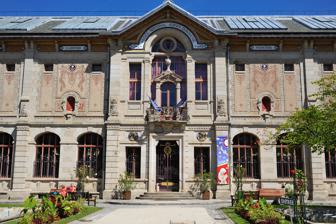
Building: Musée national Adrien-Dubouché
Country: France
Year built: 1845
French national museum Musée national Adrien-Dubouché Established 1845 ( 1845 ) Location Limoges , Nouvelle-Aquitaine , France Coordinates 45°49′55″N 1°15′07″E / 45.832°N 1.252°E / 45.832; 1.252 Type National Museum Collections Ceramics (porcelain, stoneware, earthenware and pottery) Collection size 18000 Website Official website Musée national Adrien-Dubouché is a French national museum dedicated to Limoges porcelain and the history of ceramics . Founded in 1845 and located in Limoges ( Haute-Vienne ), it is part of the Cité de la céramique - Sèvres et Limoges public establishment. History Founded in 1845 by Tiburce Morisot, prefect of the Haute-Vienne and father of the painter Berthe Morisot , the first Limoges museum was initially housed in the prefecture's premises on Place du Présidial, and its purpose was to build up a collection: paintings, sculptures and objets d'art were collected by members of the Société archéologique et historique du Limousin . Adrien Dubouché, the son of a cloth merchant, took on the voluntary management of the institution in 1865 and began a series of donations to add to the collections; bequests were received from French and foreign ceramics manufacturers. The city of Limoges made available a disused hospice for the insane on the Place du Champ-de-Foire: the building was converted to display the collections and house the School of Decorative Arts, founded on the initiative of Adrien Dubouché. In 1875, on the death of his friend Albert Jacquemart , author of the book Les Merveilles de la céramique , Adrien Dubouché acquired his ceramic collection, comprising 587 pieces, which he donated to the city of Limoges. In recognition of this gift, and even though Adrien Dubouché was still alive, the mayor of Limoges named the museum after him. On the eve of Dubouché's death in 1881, the museum and school were nationalised. Since then, the museum has been known as the Musée National Adrien-Dubouché. The director of the Ecole Nationale Supérieure des Arts Décoratifs de Paris , Auguste Louvrier de Lajolais, was entrusted with the management of both establishments. Parisian architect Pierre-Henri Mayeux was commissioned to build the school and museum. He designed two adjoining buildings, which were inaugurated in 1900. In the 1990s, the National School of Decorative Arts in Limoges moved to the university campus. In 2003, the Ministry of Culture and Communication launched an international competition to renovate the museum, which was won by Viennese architect Boris Podrecca and museographer Zette Cazalas. The museum was inaugurated on 28 June 2012. Collection The Musée National Adrien Dubouché houses almost 18,000 works in ceramics ( pottery , stoneware , earthenware and porcelain ) and glass from various periods, from Antiquity to the present day, and from a wide range of civilisations: ceramics from Ancient Greece and Europe , Chinese porcelain , Islamic earthenware, stoneware pieces and European porcelain from the 17th century to the present day. The museum also has a glass collection. The glass-making centres of Venice , Nevers and Bohemia are all represented. The museum also houses a public collection of Limoges porcelain . Gallery Reception hall Technical mezzanine Ceramics from Antiquity to the 18th century. Ceramics from the 19th century to the present day. The rooms devoted to Limoges porcelain Installation by artist Zhuo Qi , 2016 Médaillon "Ne suis-je pas un homme, un frère ?" , porcelaine tendre, Manufacture royale de Sèvres, 1789. Vase, stoneware, Manufacture Doulton et compagnie, 1878 Medallion First Limousin earthenware, hard porcelain biscuit, Limoges, 1771. Especially the Cérès riche service, hard porcelain, Limoges, Pouyat factory, 1855. Dragonfly bowl, hard porcelain and translucent enamels, Limoges, Pouyat factory, between 1902 and 1906. Mosque lamp, enamelled glass, Joseph Brocard factory, Paris, 1880. Baizi" dish, Jingdhezen kilns (China), hard porcelain, mid-14th century ( Yuan dynasty ). Woman with a viol dish, earthenware and metal lustre, Deruta (Italy), 16th century (on loan from the Louvre ) References ^ a b c d "Le musée Dubouché, temple de la porcelaine, célèbre le bicentenaire de son bienfaiteur" . Franceinfo (in French). 2018-11-06 . ^ a b "Porcelaine : le musée Adrien Dubouché de Limoges fête les 200 ans de son fondateur" . France 3 Nouvelle-Aquitaine (in French). 2018-06-30 . ^ "Musée National de la Porcelaine : Zen+dCo" . zendco.com . ^ "Le musée Dubouché, temple de la porcelaine, inauguré jeudi" . Franceinfo (in French). 2016-12-06 . ^ "National Museum Adrien-Dubouché – Cité de la céramique" . www.nouvelle-aquitaine-tourisme.com . External links Architecture resources: Mérimée Resource on public life: Appointments to the Official Journal Fine arts resource: Agence Photo RMN Grand Palais Tourism resource: Museofile